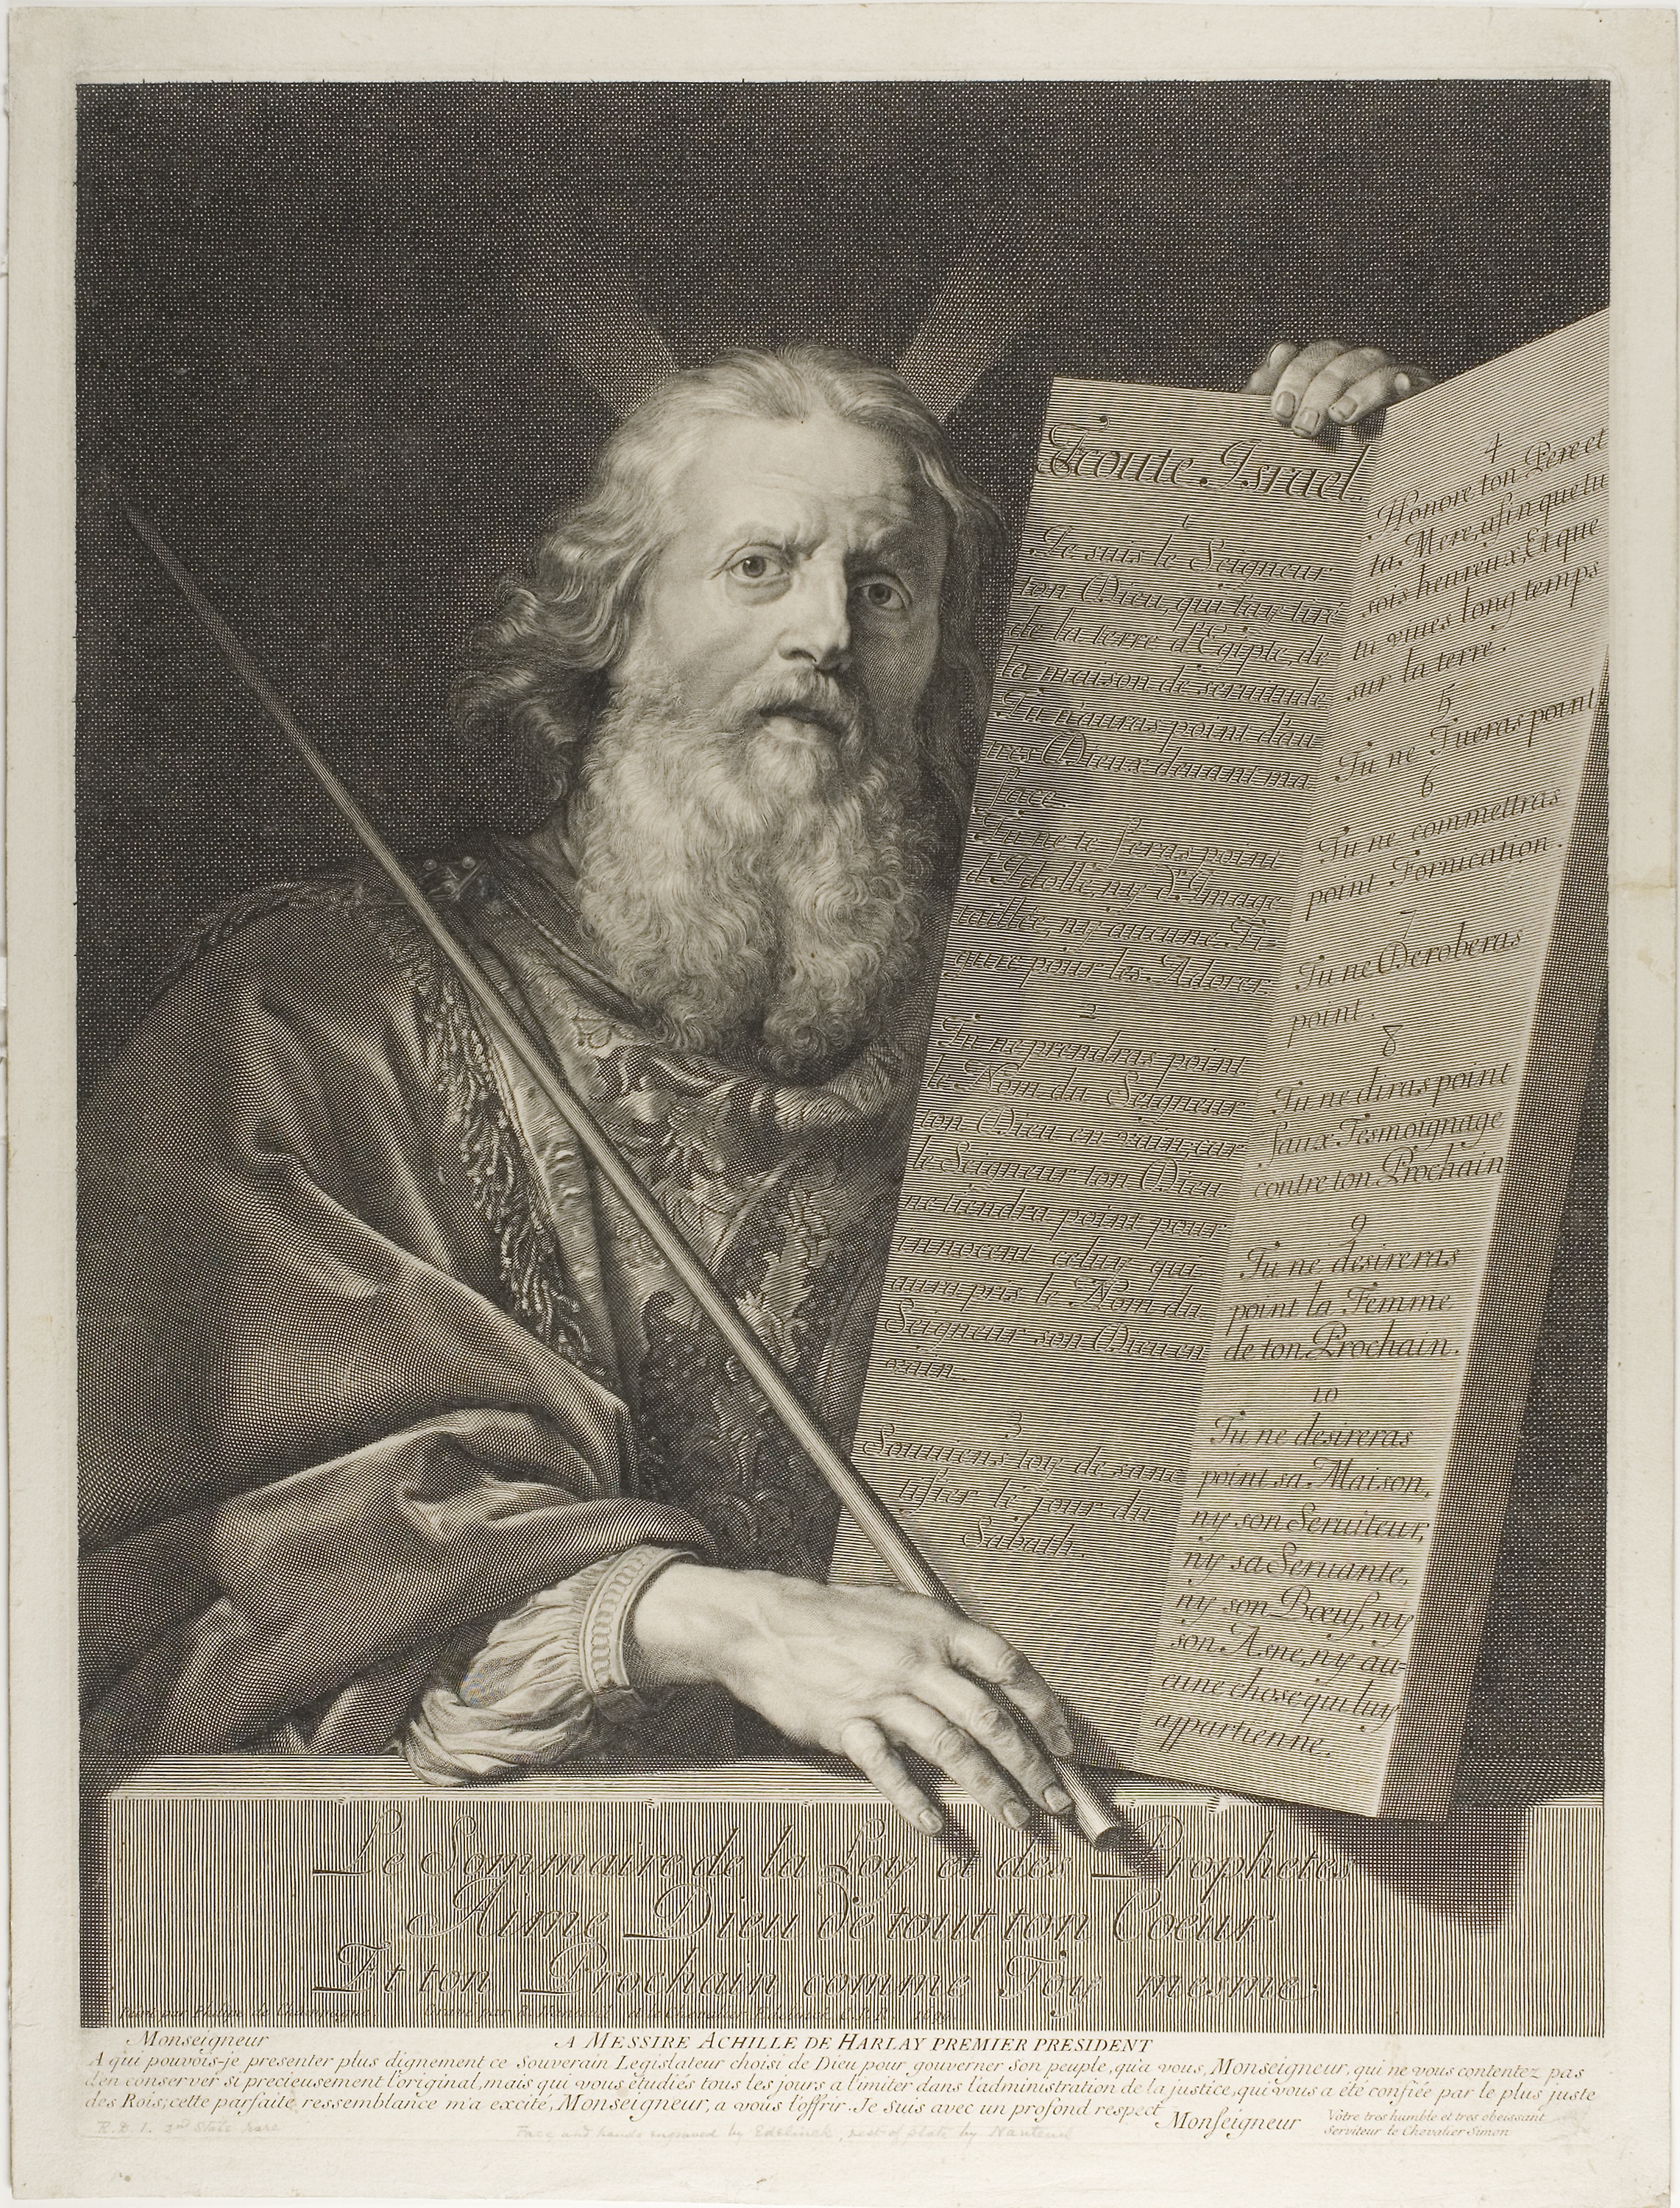
photograph, text, portrait, human behavior, history, vintage clothing, facial hair, art, stock photography, artwork, gentleman, self portrait, prophet